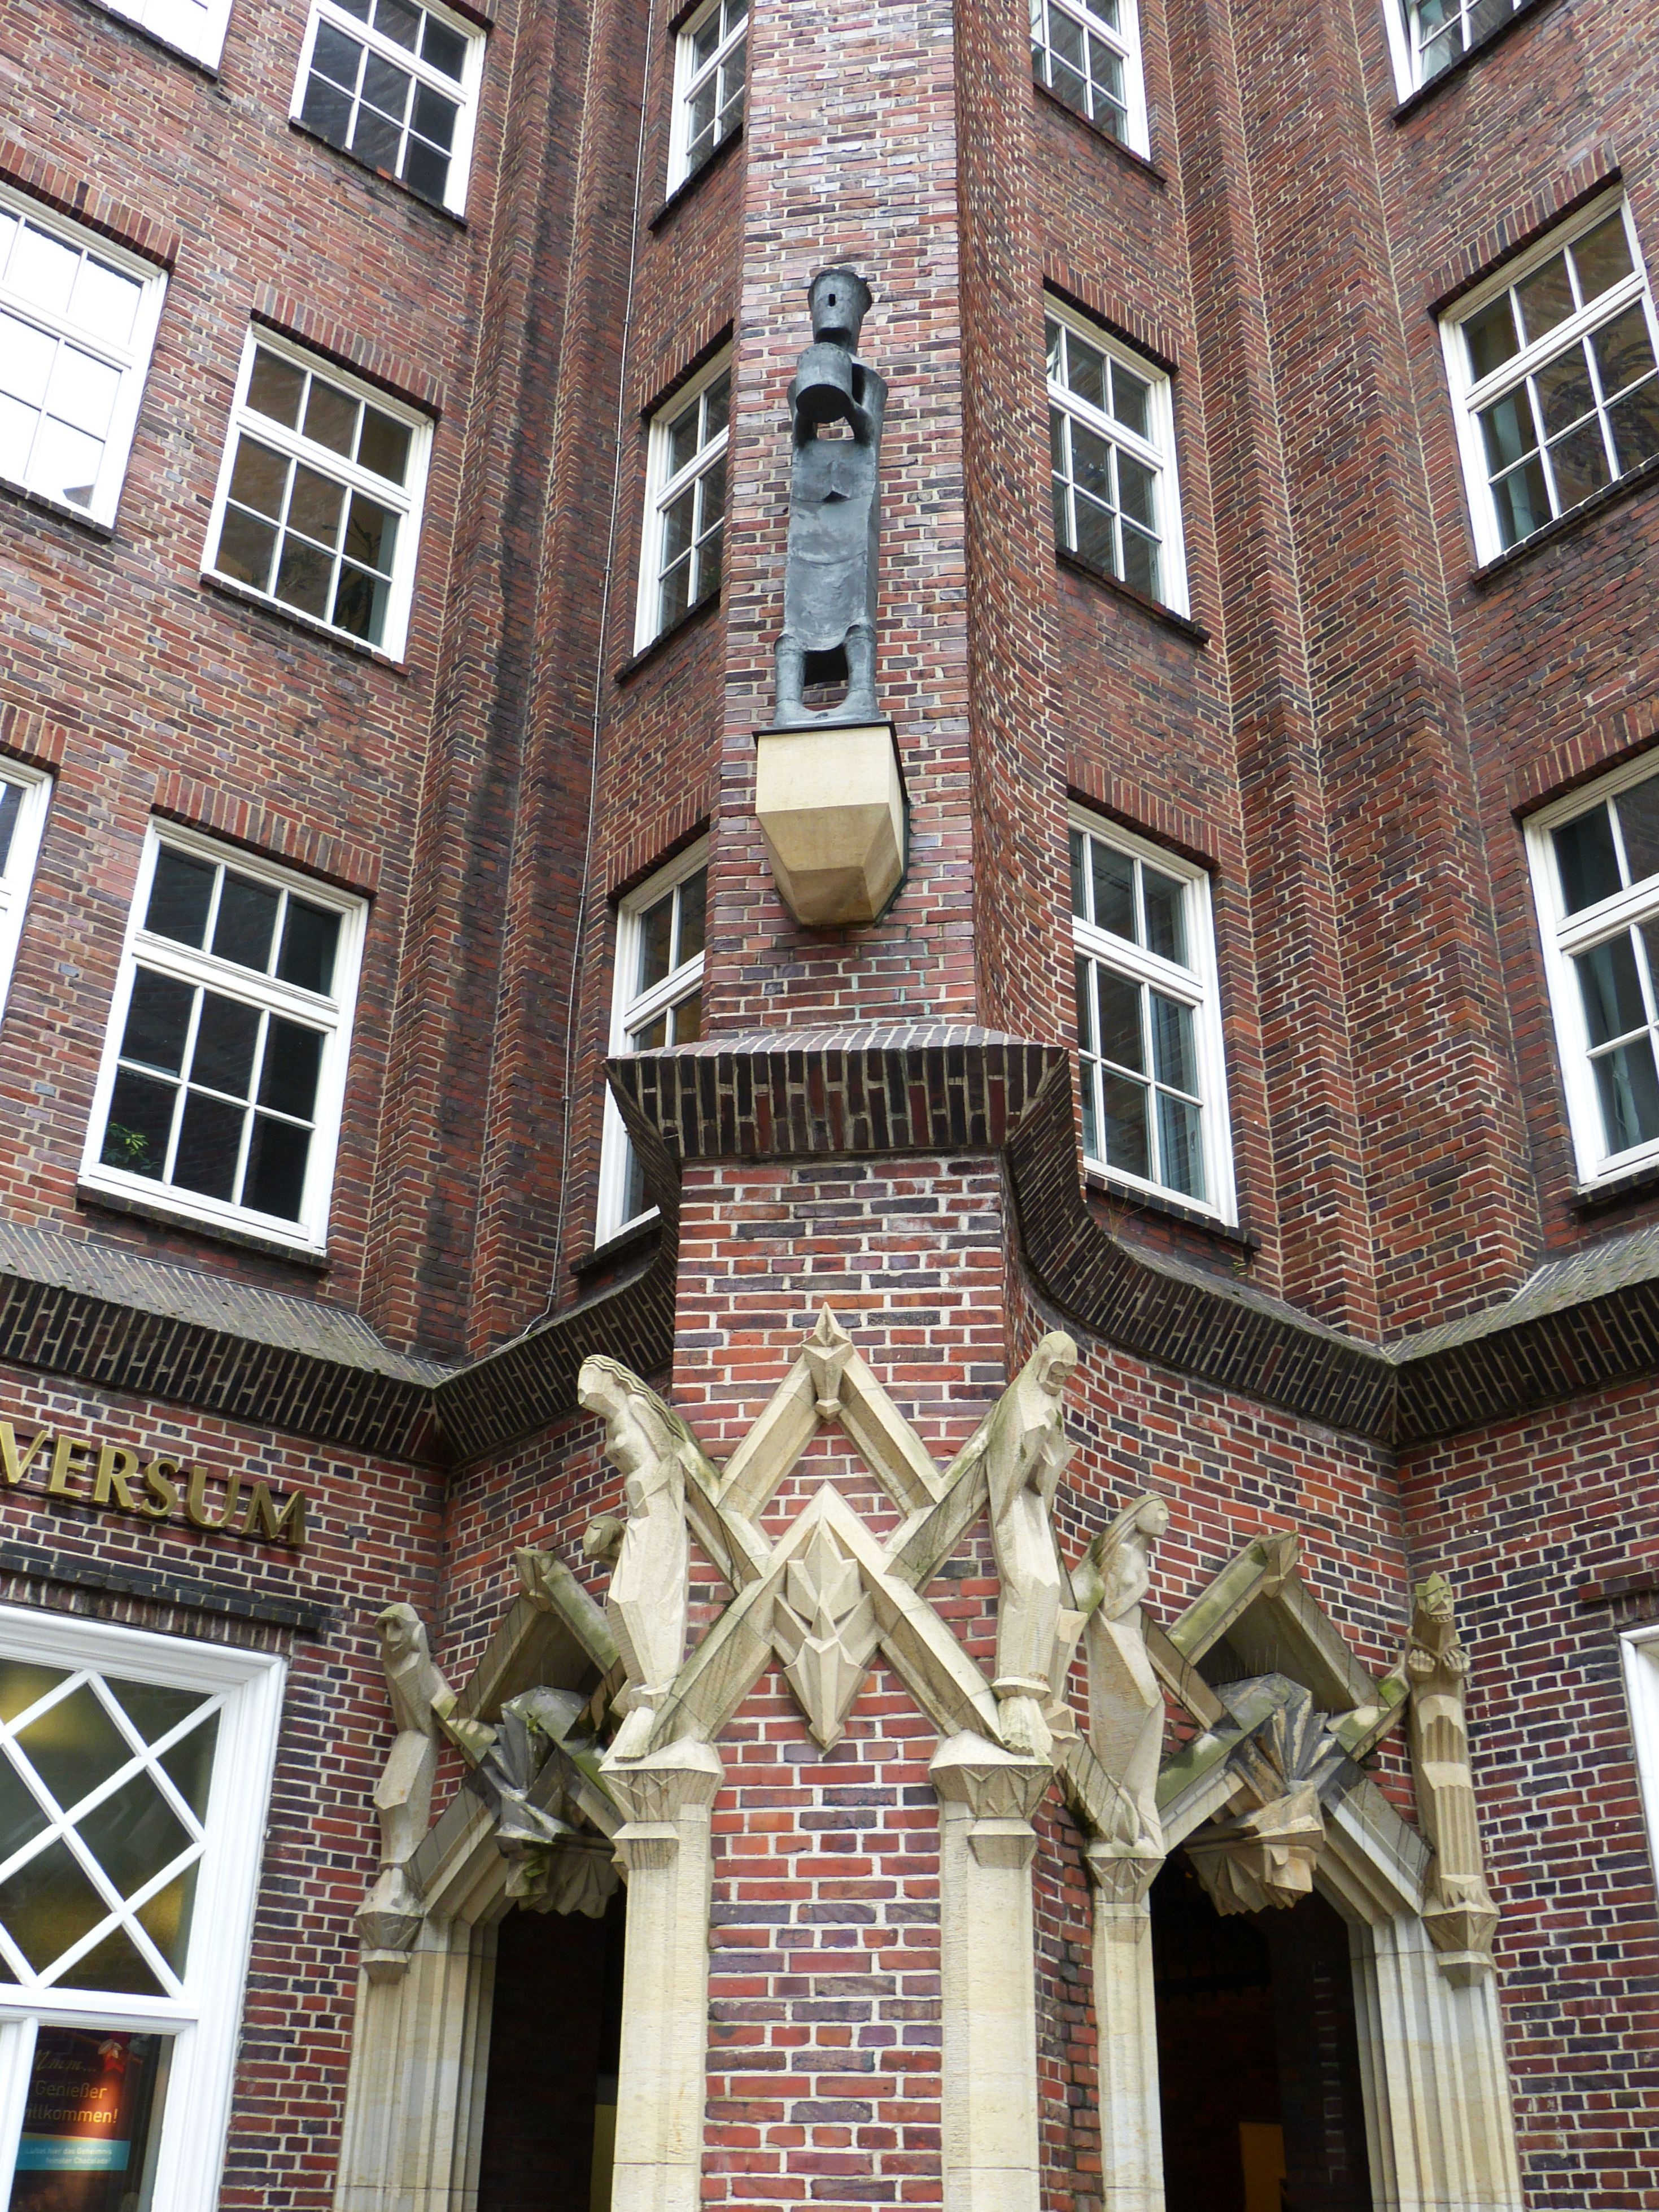
architecture, window, town, building, city, downtown, landmark, facade, property, brick, world heritage, old town, germany, unesco, tourist attraction, historically, hamburg, neighbourhood, hanseatic city, chile house, urban area, warehouse district